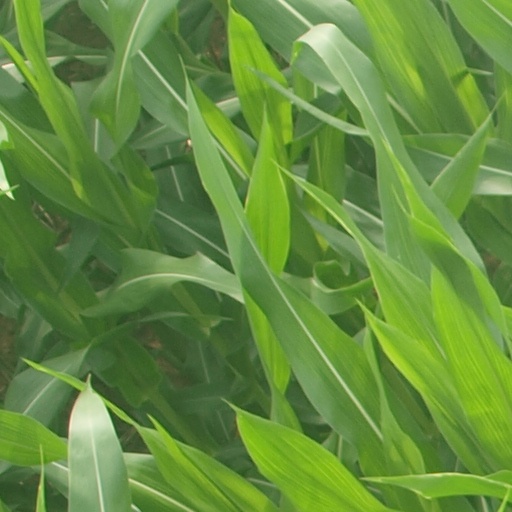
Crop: maize; corn